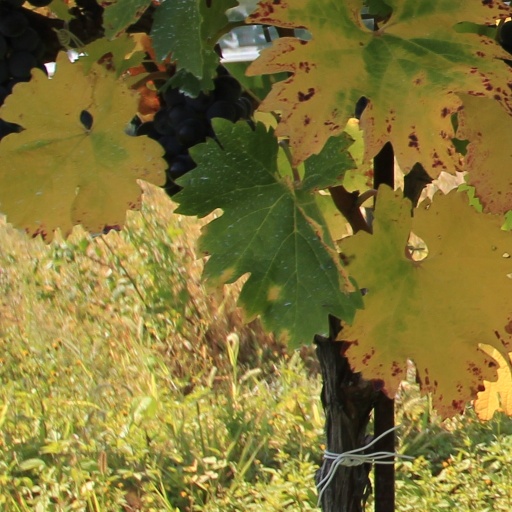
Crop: grape